Quinine

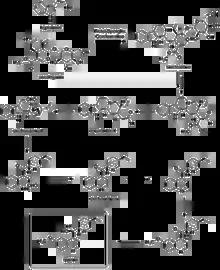
Quinine biosynthesis

In the first step of quinine biosynthesis, the enzyme strictosidine synthase catalyzes a stereoselective Pictet–Spengler reaction between tryptamine and secologanin to yield strictosidine. Suitable modification of strictosidine leads to an aldehyde. Hydrolysis and decarboxylation would initially remove one carbon from the iridoid portion and produce corynantheal. Then the tryptamine side-chain were cleaved adjacent to the nitrogen, and this nitrogen was then bonded to the acetaldehyde function to yield cinchonaminal. Ring opening in the indole heterocyclic ring could generate new amine and keto functions. The new quinoline heterocycle would then be formed by combining this amine with the aldehyde produced in the tryptamine side-chain cleavage, giving cinchonidinone. For the last step, hydroxylation and methylation gives quinine.